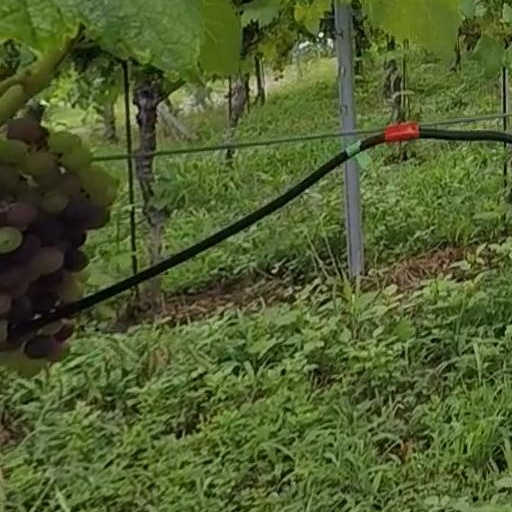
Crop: grape